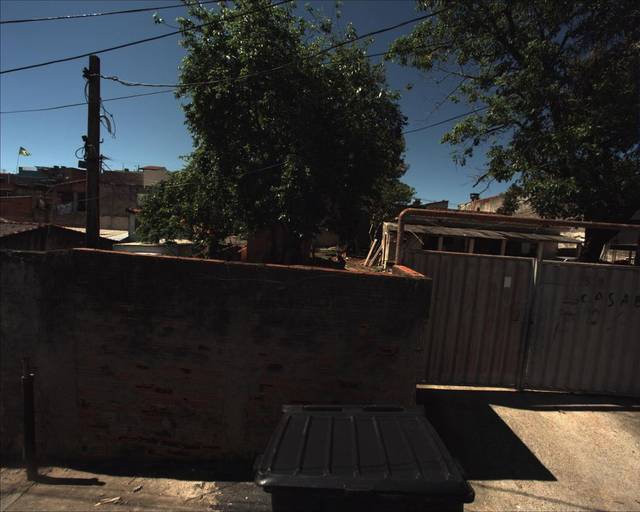
Region: Brazil
Coordinates: -23.525, -47.436